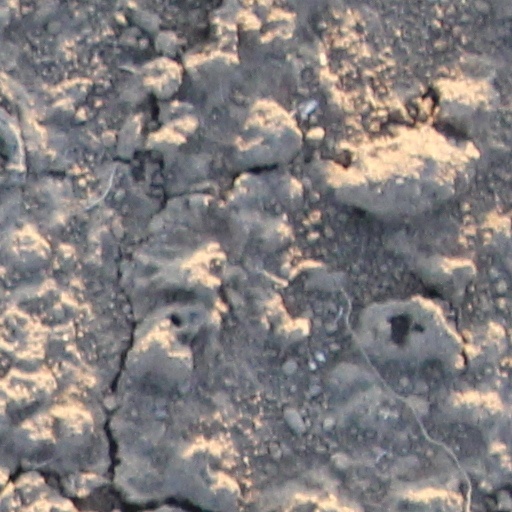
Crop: wheat